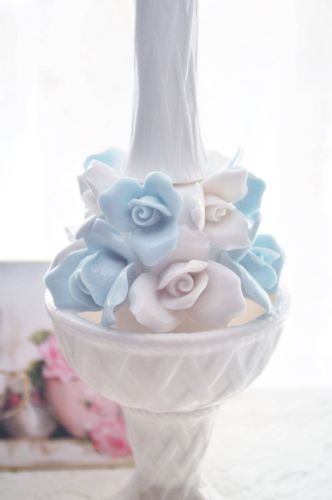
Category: lamp